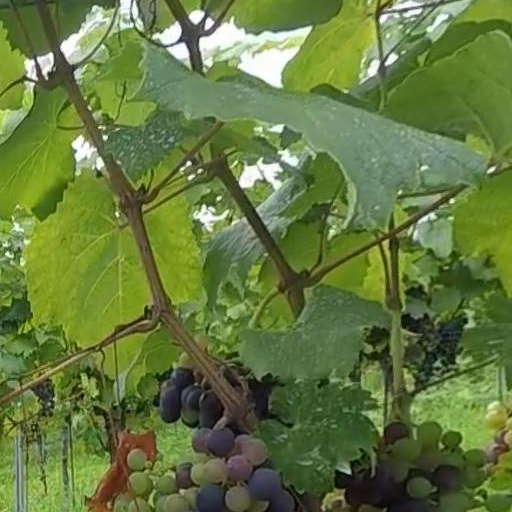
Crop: grape